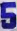
Number: 5